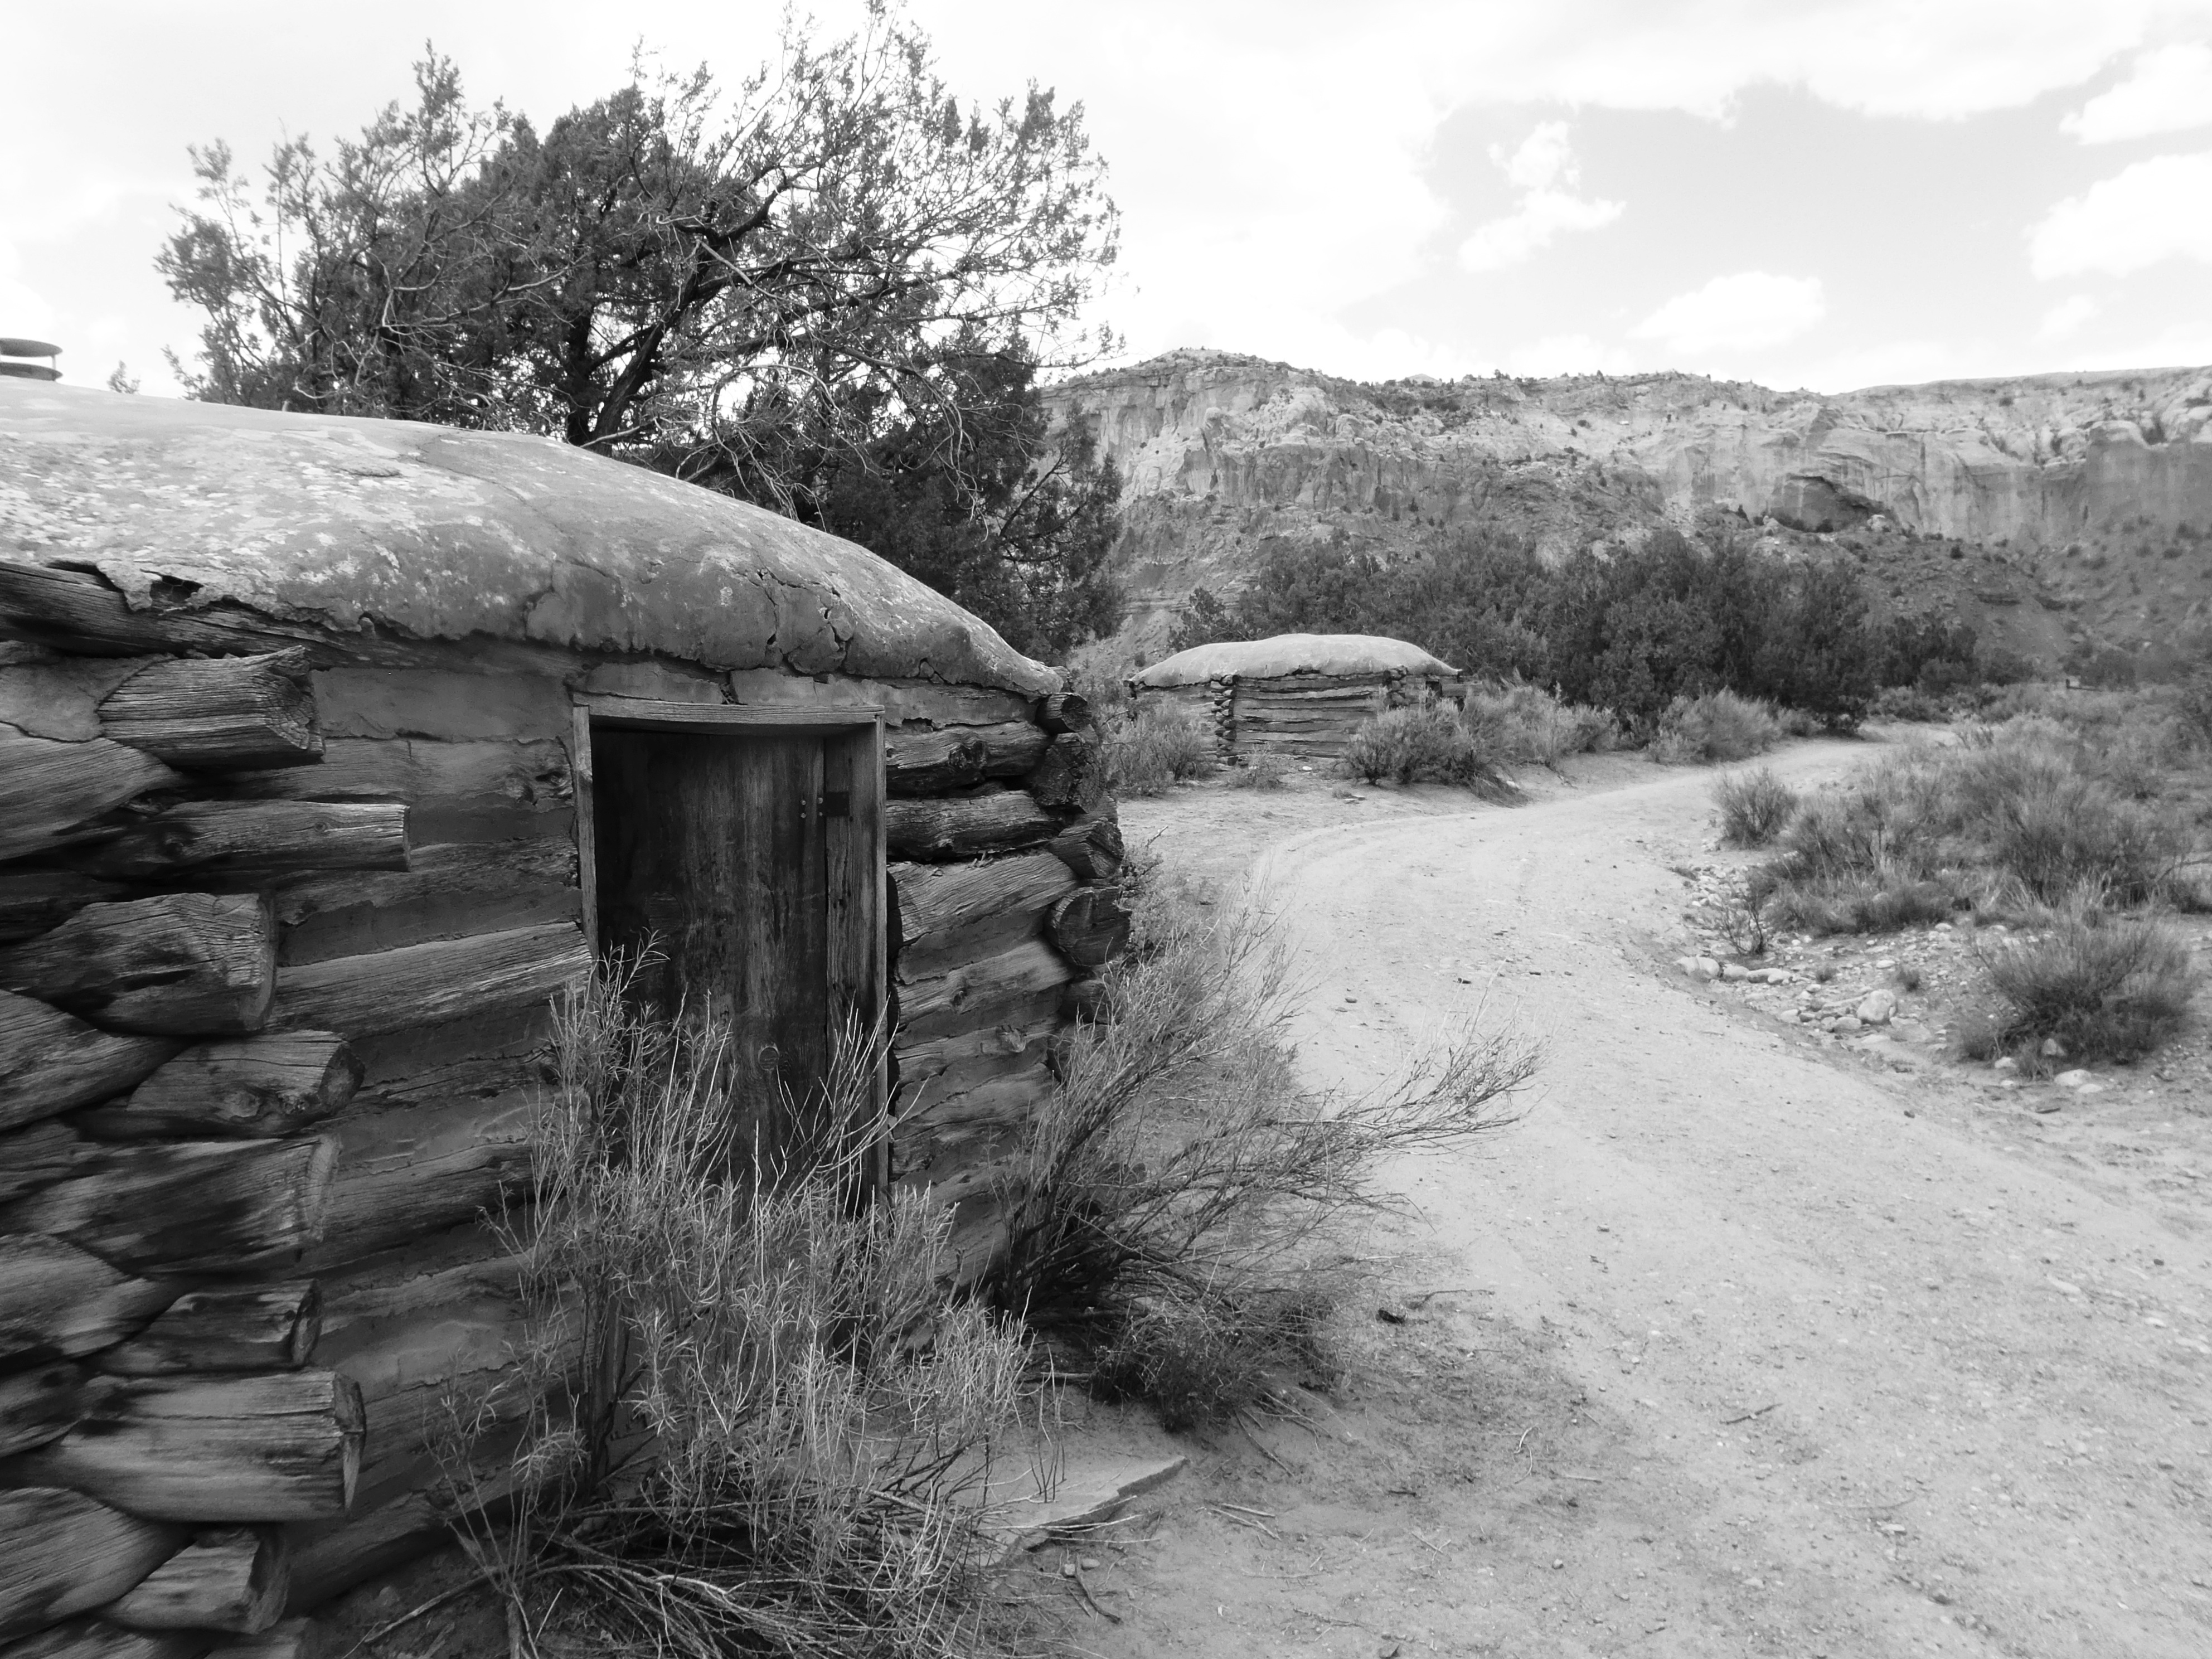
tree, rock, snow, winter, black and white, road, shack, monochrome, infrastructure, rural area, monochrome photography